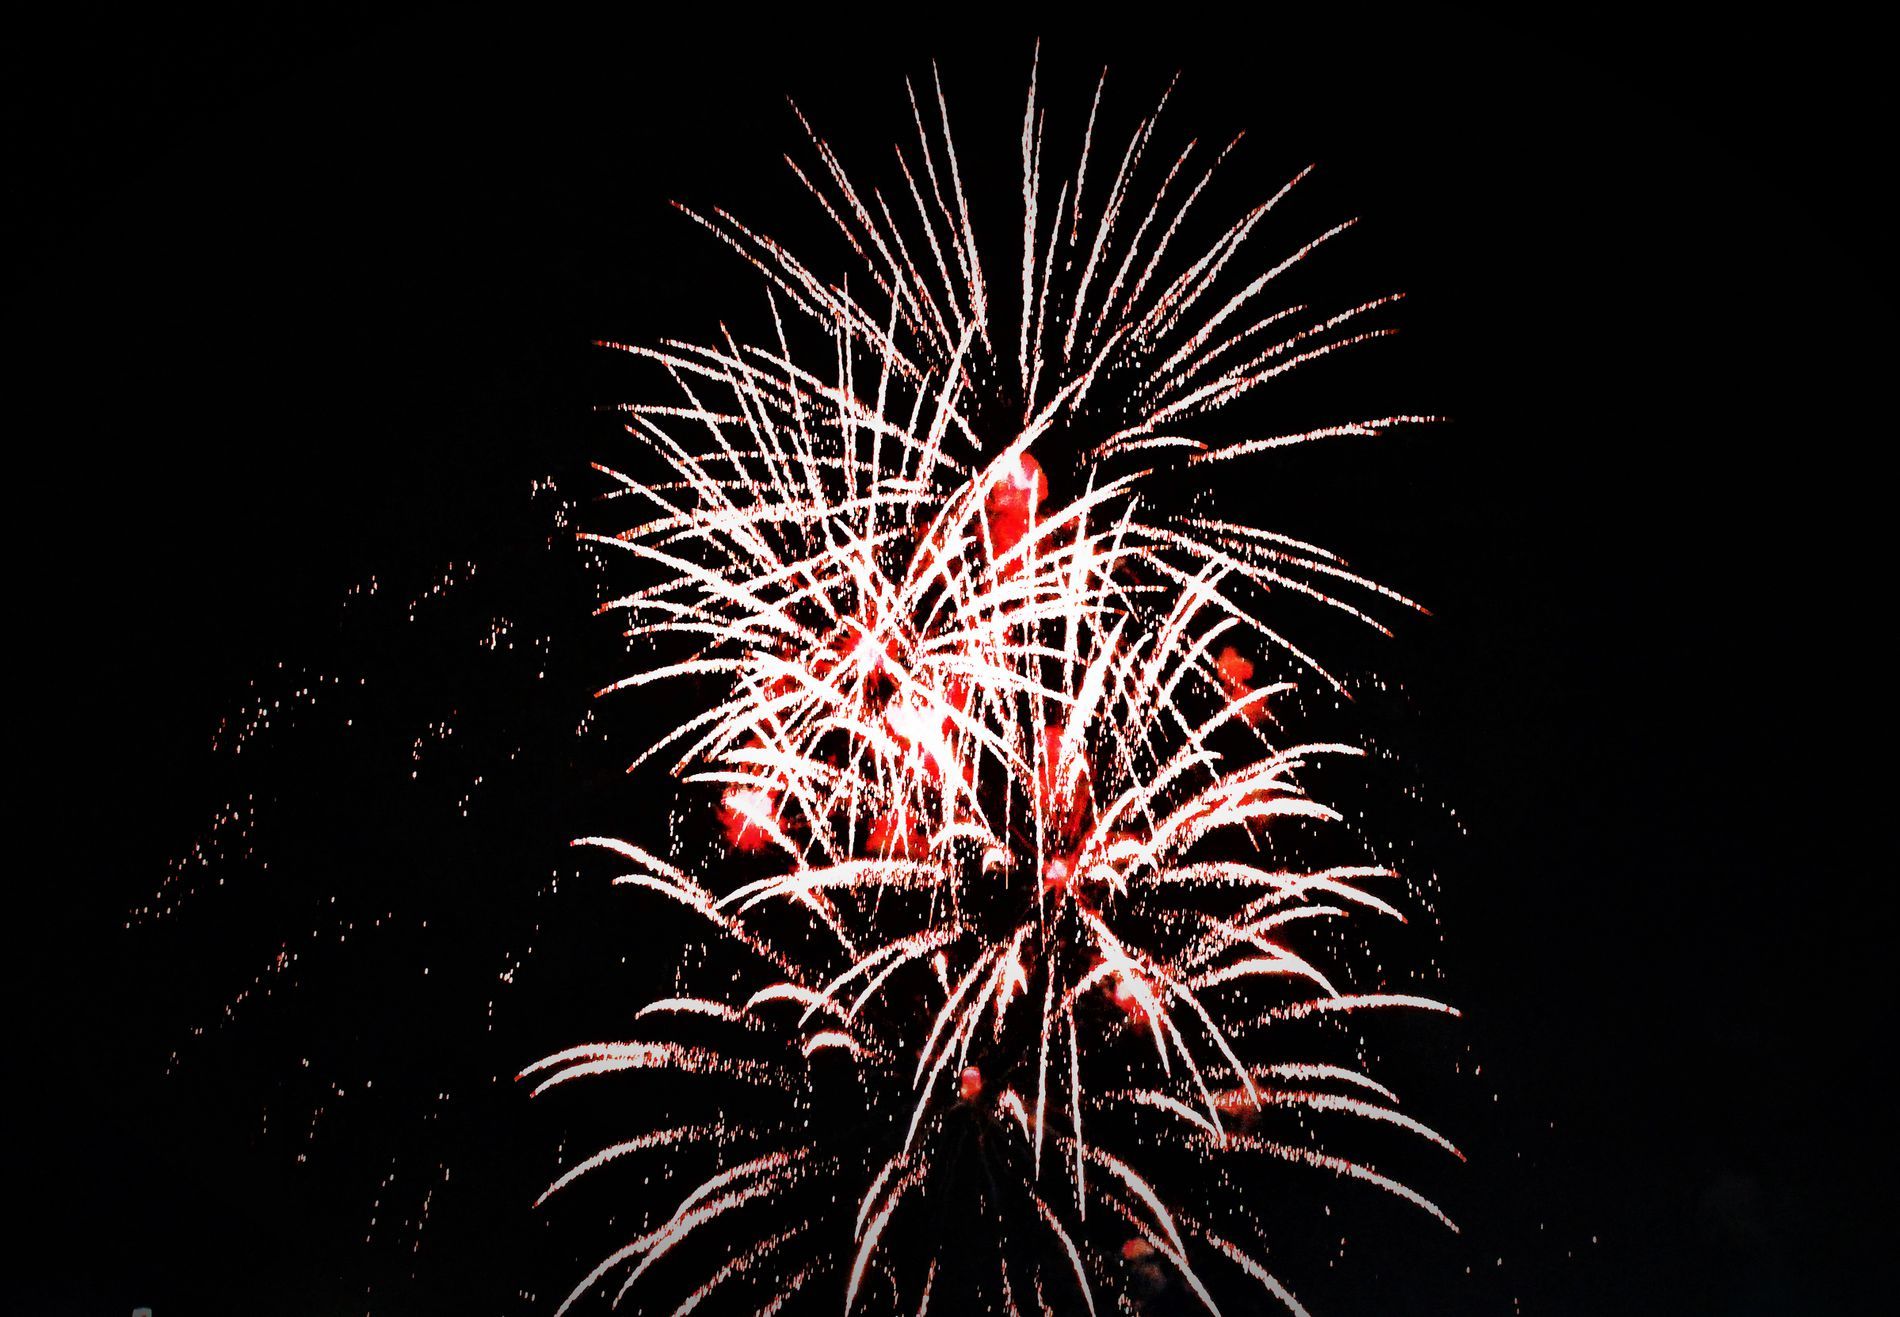
A firework for celebration
A firework exploding in the night sky. The bright white and red sparks spread out like a flower. creating a dramatic and exciting effect against the dark background.
The lighting is dramatic the only light comes from the bright white and red bursts of the firework. The color palette is limited mostly to black, white, and red, giving the scene a feeling of energy and excitement. A mid-range shot taken from a low angle, looking upward, which makes the fireworks look large and powerful. the atmosphere is festive and full of life, and the mood is Energetic and Funny.
Labels: Fireworks, Plant, Nature, Night, Outdoors
Camera: Canon Canon EOS M2
Lens: EF-M18-55mm f/3.5-5.6 IS STM, Canon EF-M 18-55mm f/3.5-5.6 IS STM
Aperture: F4
Exposure: 1/40 sec
ISO: 5000
Focal length: 20.0 mm